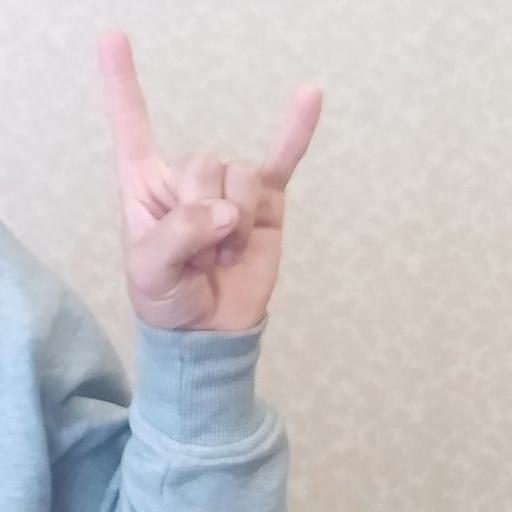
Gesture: rock